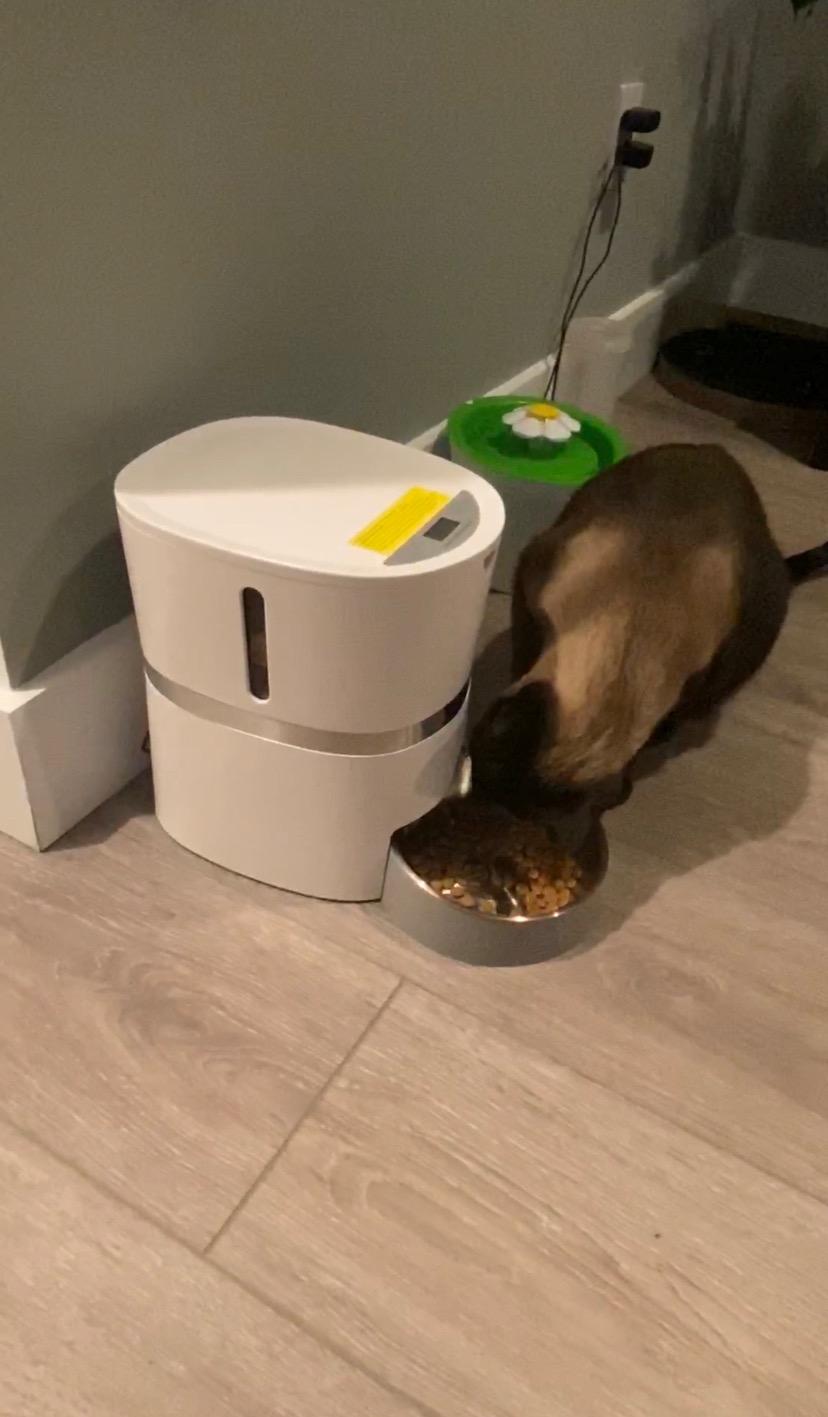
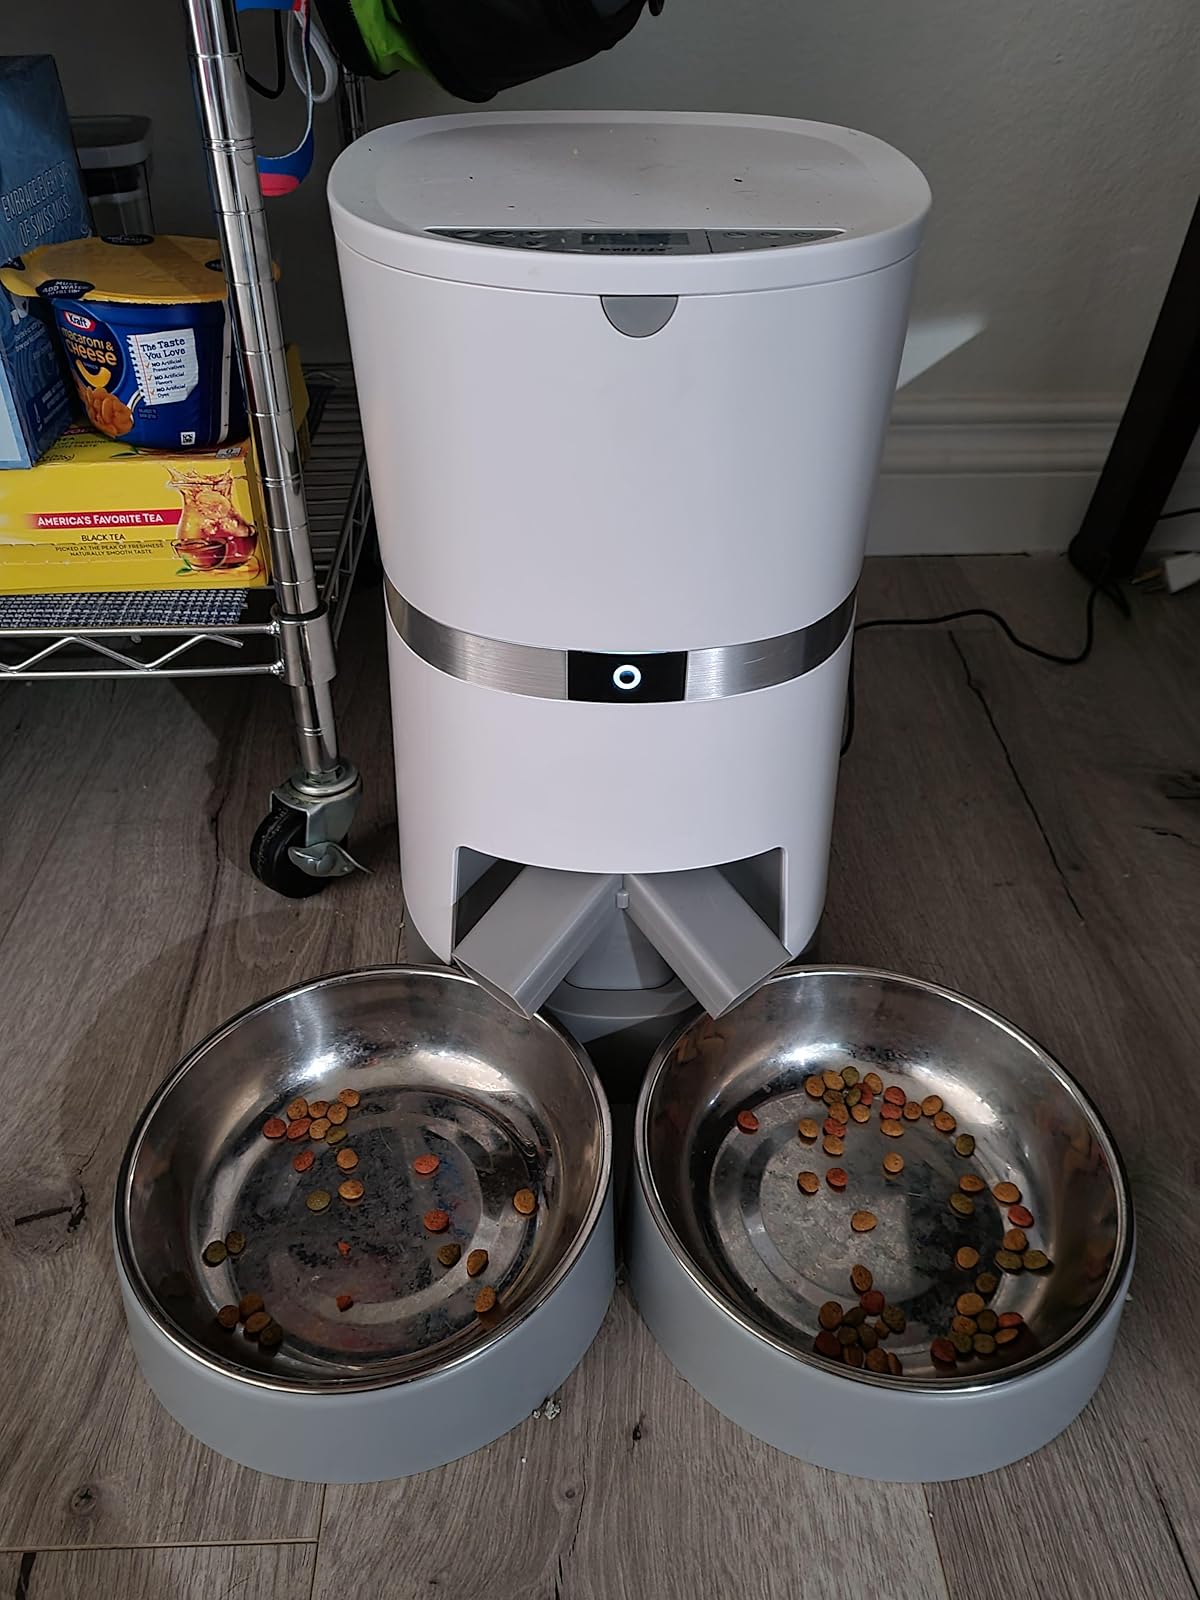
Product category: items_feeder
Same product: no